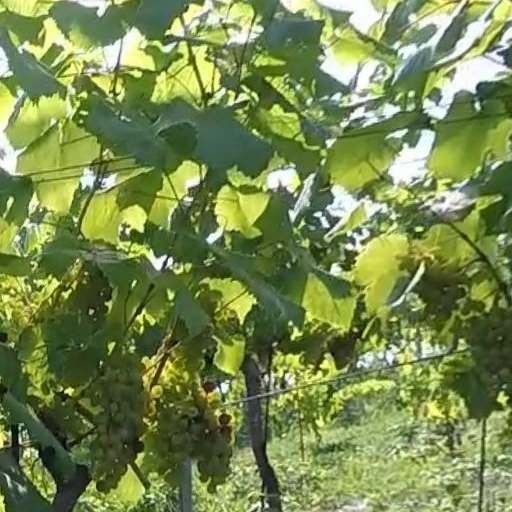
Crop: grape